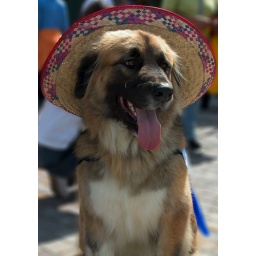
Happy dog after being doused by the cardinal at the Blessing of Animals in downtown Los Angeles.